List of Vietnamese inventions and discoveries

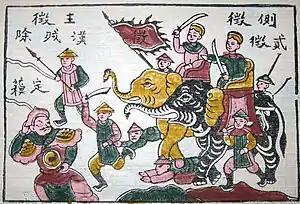
Đông Hồ painting of the Trưng sisters rebellion.

Proof of Fundamental lemma for automorphic forms: in the mathematical theory of automorphic forms, the fundamental lemma relates orbital integrals on a reductive group over a local field to stable orbital integrals on its endoscopic groups. The fundamental lemma, a problem that had been open for decades, was solved by Vietnamese mathematician Ngô Bảo Châu. His work earned him the Fields Medal in 2010, the most prestigious award in mathematics.